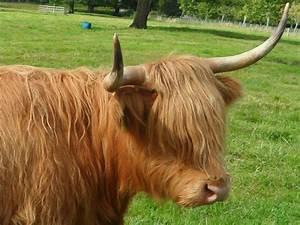
cow